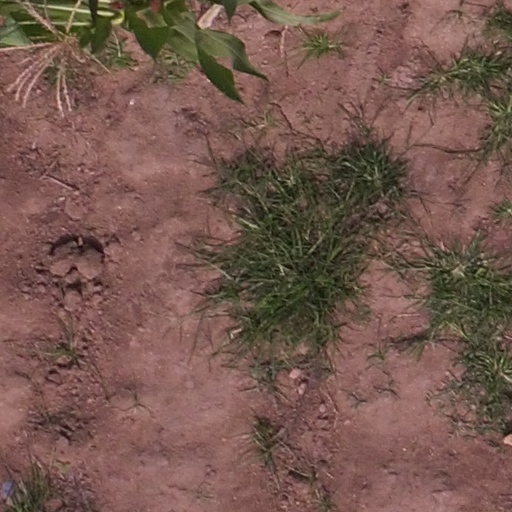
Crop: maize; corn